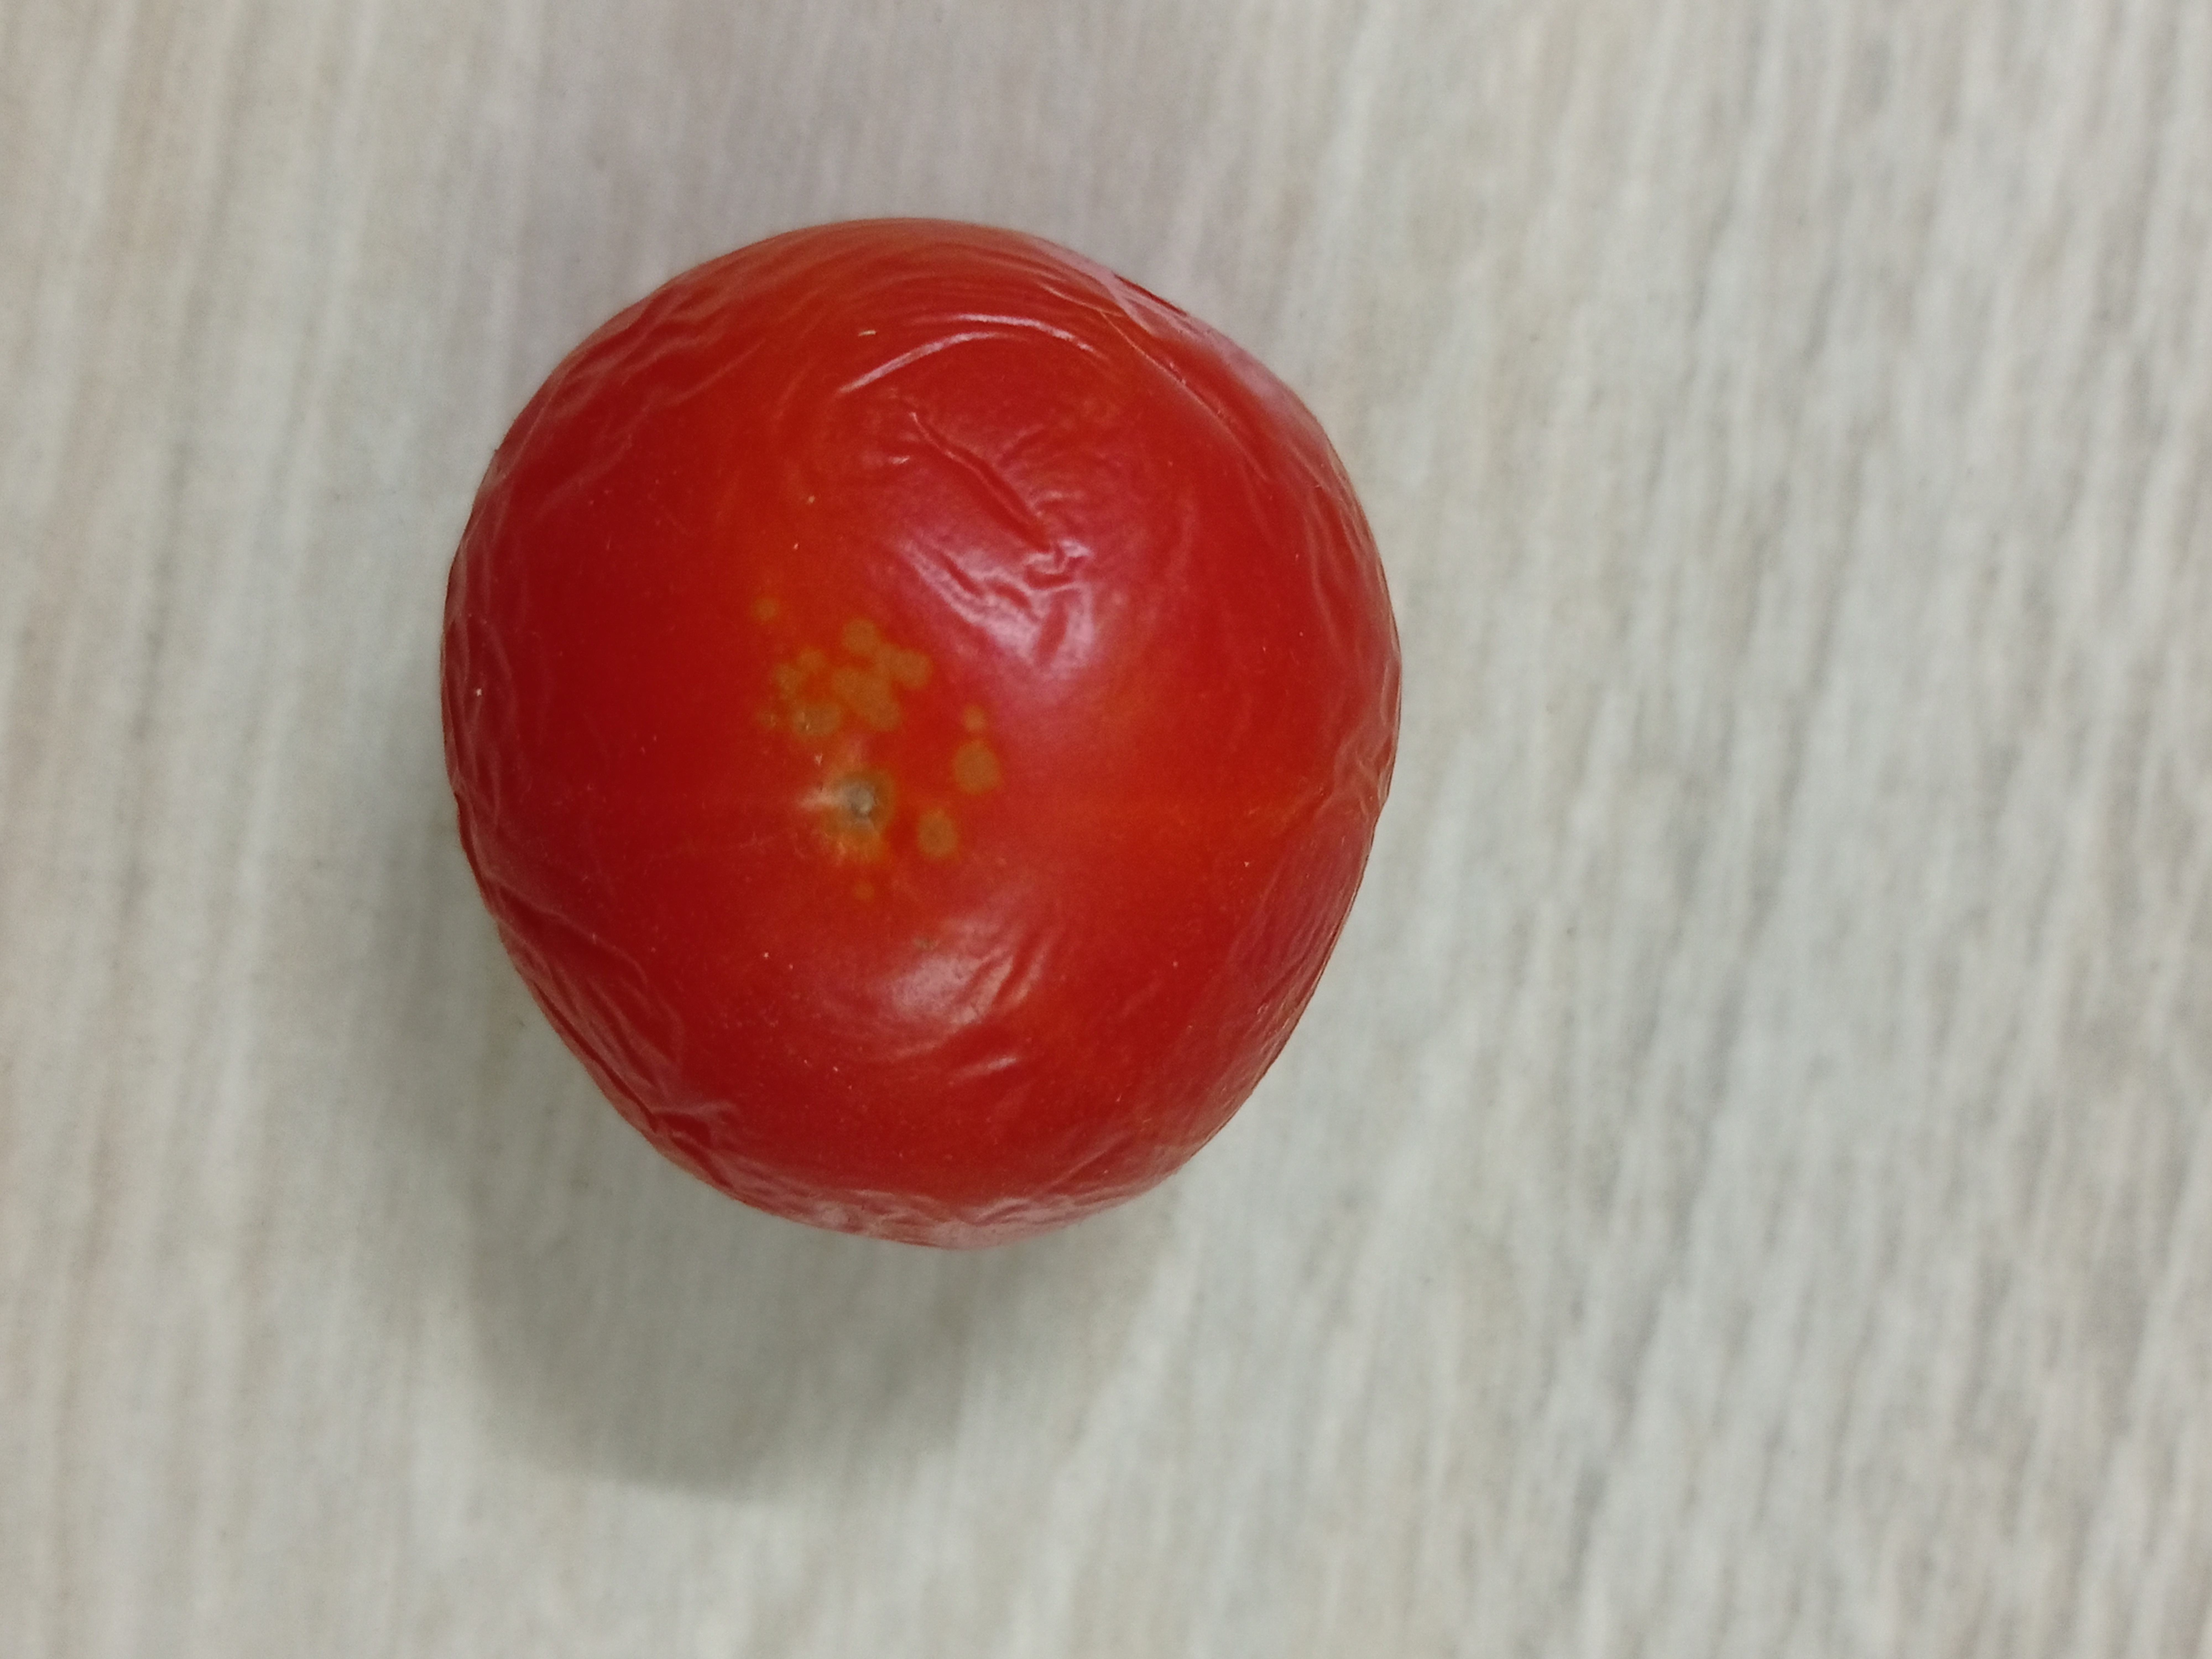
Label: Fresh